Transport in Vietnam

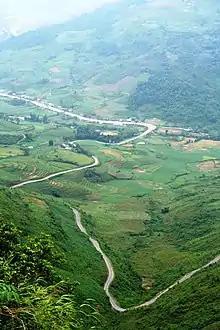
Bắc Sum Pass on National Road 4C

Transportation in Vietnam is improving rapidly in terms of both quantity and quality. Road traffic is growing rapidly but the major roads are dangerous and slow to travel on due to outdated design and an inappropriate traffic mix. In recent years, the construction of expressways has accelerated. Air travel is also important for long-distance travel. The two major metropolises of Hanoi and Ho Chi Minh City operate metro networks which are currently being expanded.